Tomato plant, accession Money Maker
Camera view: tilt-top (135 deg); turntable rotation: 270 degrees
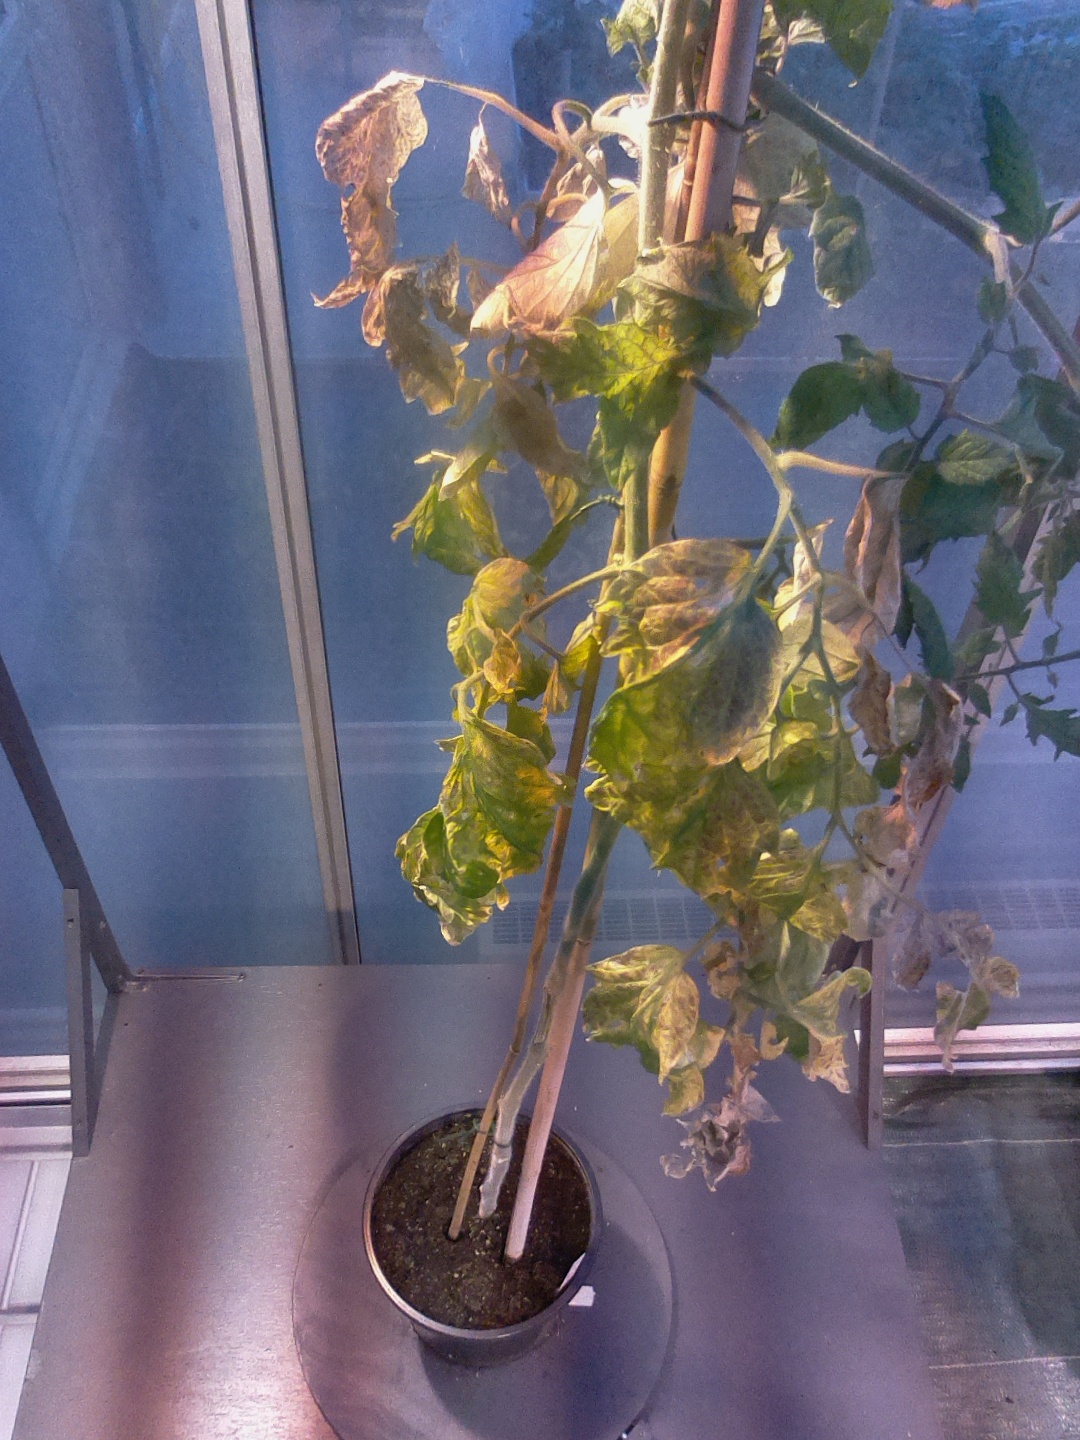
BBCH growth stage 80: fruits start showing typical ripe color (orange -> red)